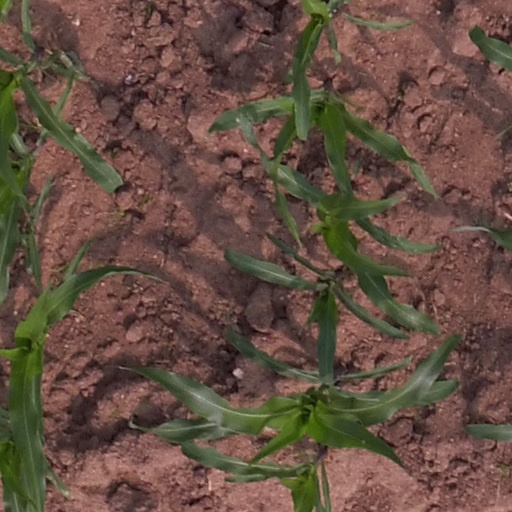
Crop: maize; corn